2023 Australian Indigenous Voice referendum

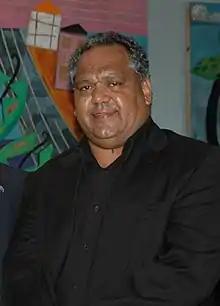
Noel Pearson; a key figure for the Yes campaign

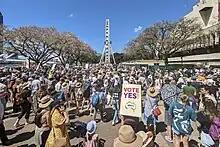
The Yes campaign held demonstrations around the country. Some 20,000 people attended the Brisbane rally.

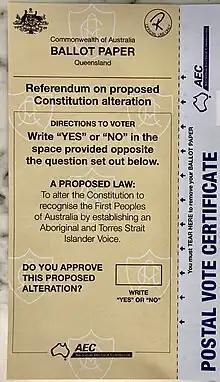
Postal ballot paper

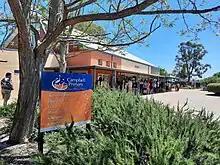
Queue of people waiting to cast their vote at a polling booth on 14 October 2023

The government launched its official advertising campaign about the referendum in May 2022, to provide information about what the proposal is, what the Voice would do and how it would be set up, and to encourage Australians to prepare themselves for it. The AEC (which is an independent statutory authority) launched its major education phase in August 2023, aimed at helping and educating voters to prepare for the referendum.